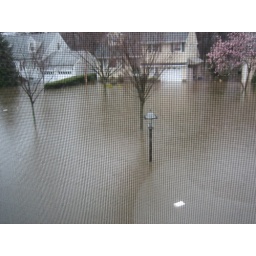
picture of Julia's house, taken by Christine (through her bedroom window... screen and all... ugh)